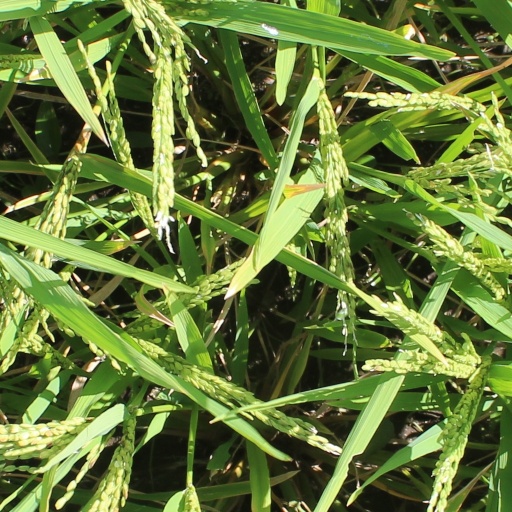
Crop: rice